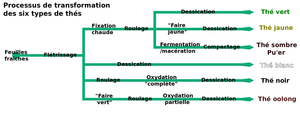
Schéma représentant sous une forme simplifiée le processus de transformation des six types de thés. Adapté de Ming-Zhe Yao et Liang Chen, «
Le thé est une boisson aromatique préparée en infusant des feuilles séchées de théier, un arbuste à feuilles persistantes originaire des piémonts orientaux de l'Himalaya.
Le thé, bien plus qu'une simple boisson d'agrément, représente en Chine une véritable institution sociale et culinaire, riche d'une histoire de plusieurs millénaires.